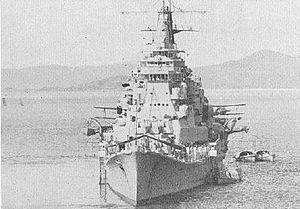
La 8ᵉ flotte de la Marine impériale japonaise était une unité de la Marine impériale japonaise durant la Seconde Guerre mondiale créée le 14 juillet 1942.